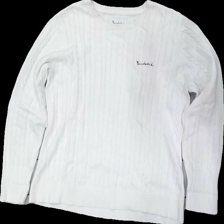
View: front
Type: Sweater
Category: Men
Brand: Bondelid
Colors: Black, White
Material: 100% cotton
Pattern: Logo print
Cut: Regular
Size: L
Season: All
Damage location: middle left
Damage 2 location: bottom center
Damage 3 location: top right
Price range: 50-100
Recommended usage: Reuse
Description: vit pull over med broderad logga fram